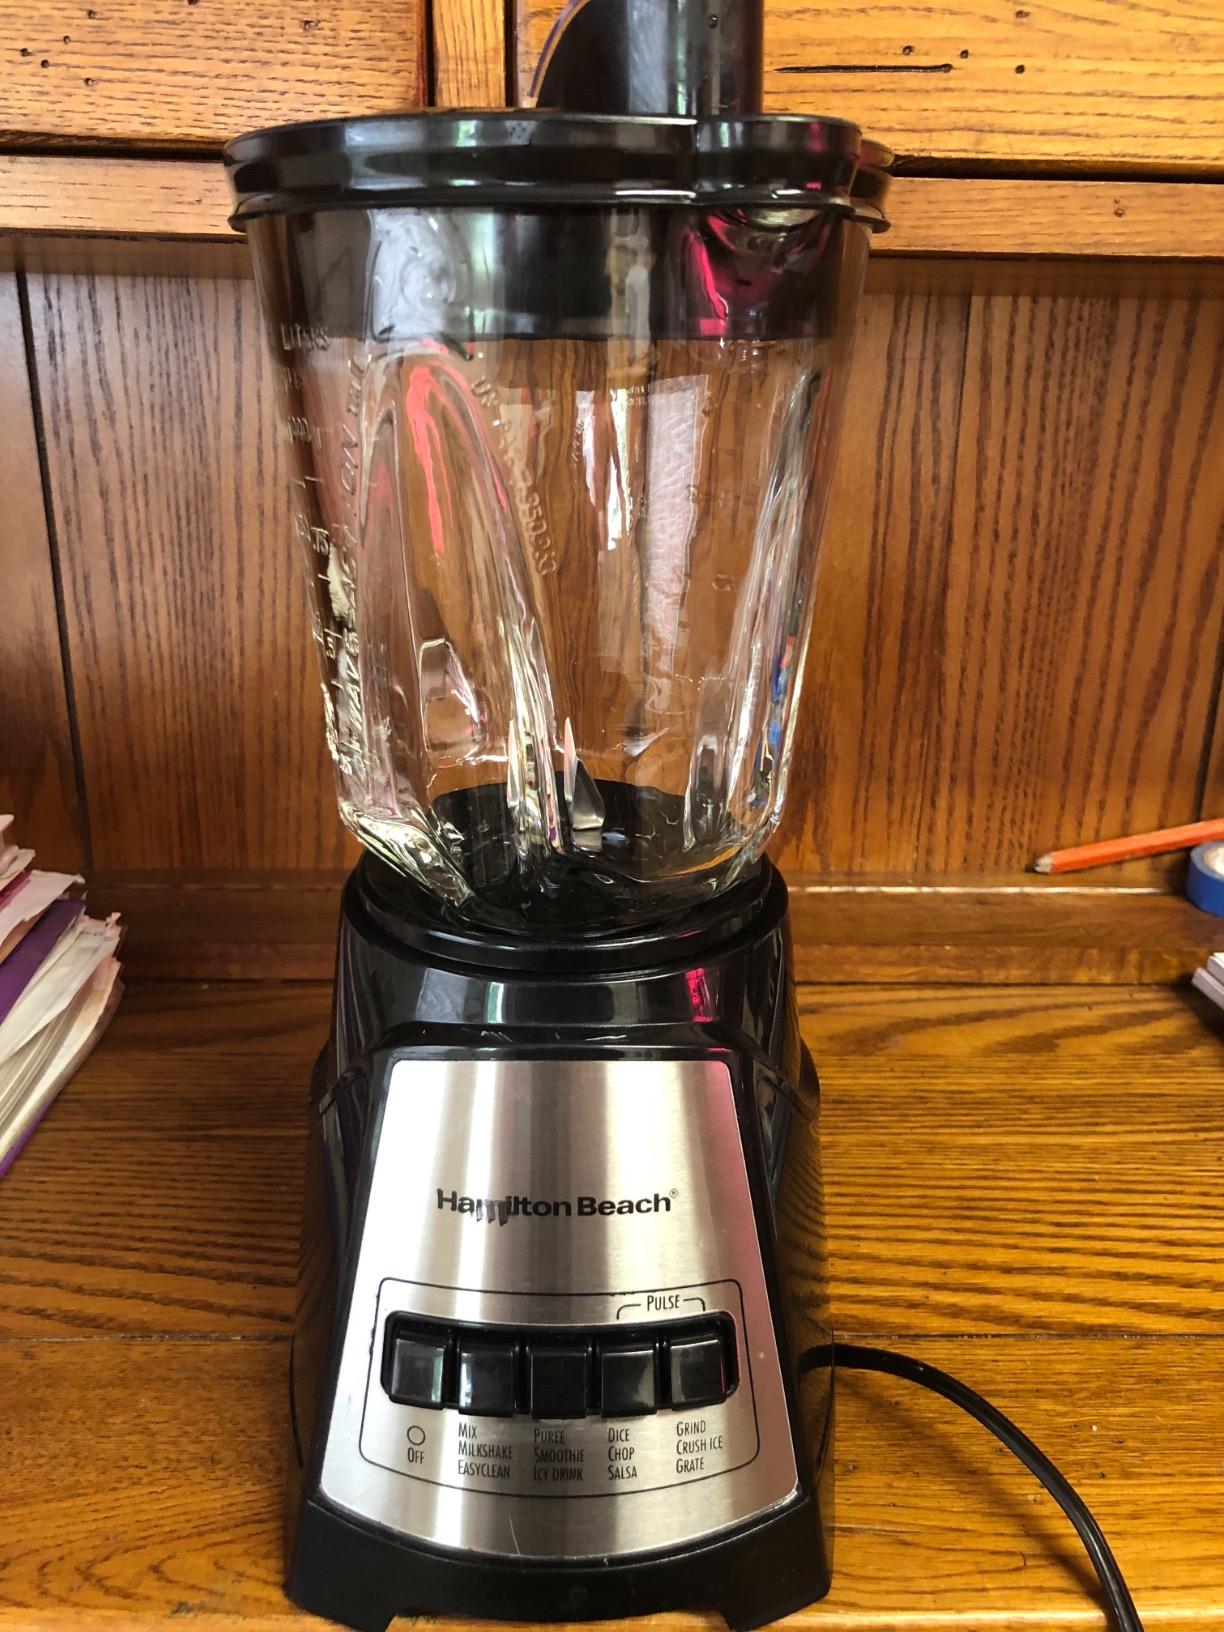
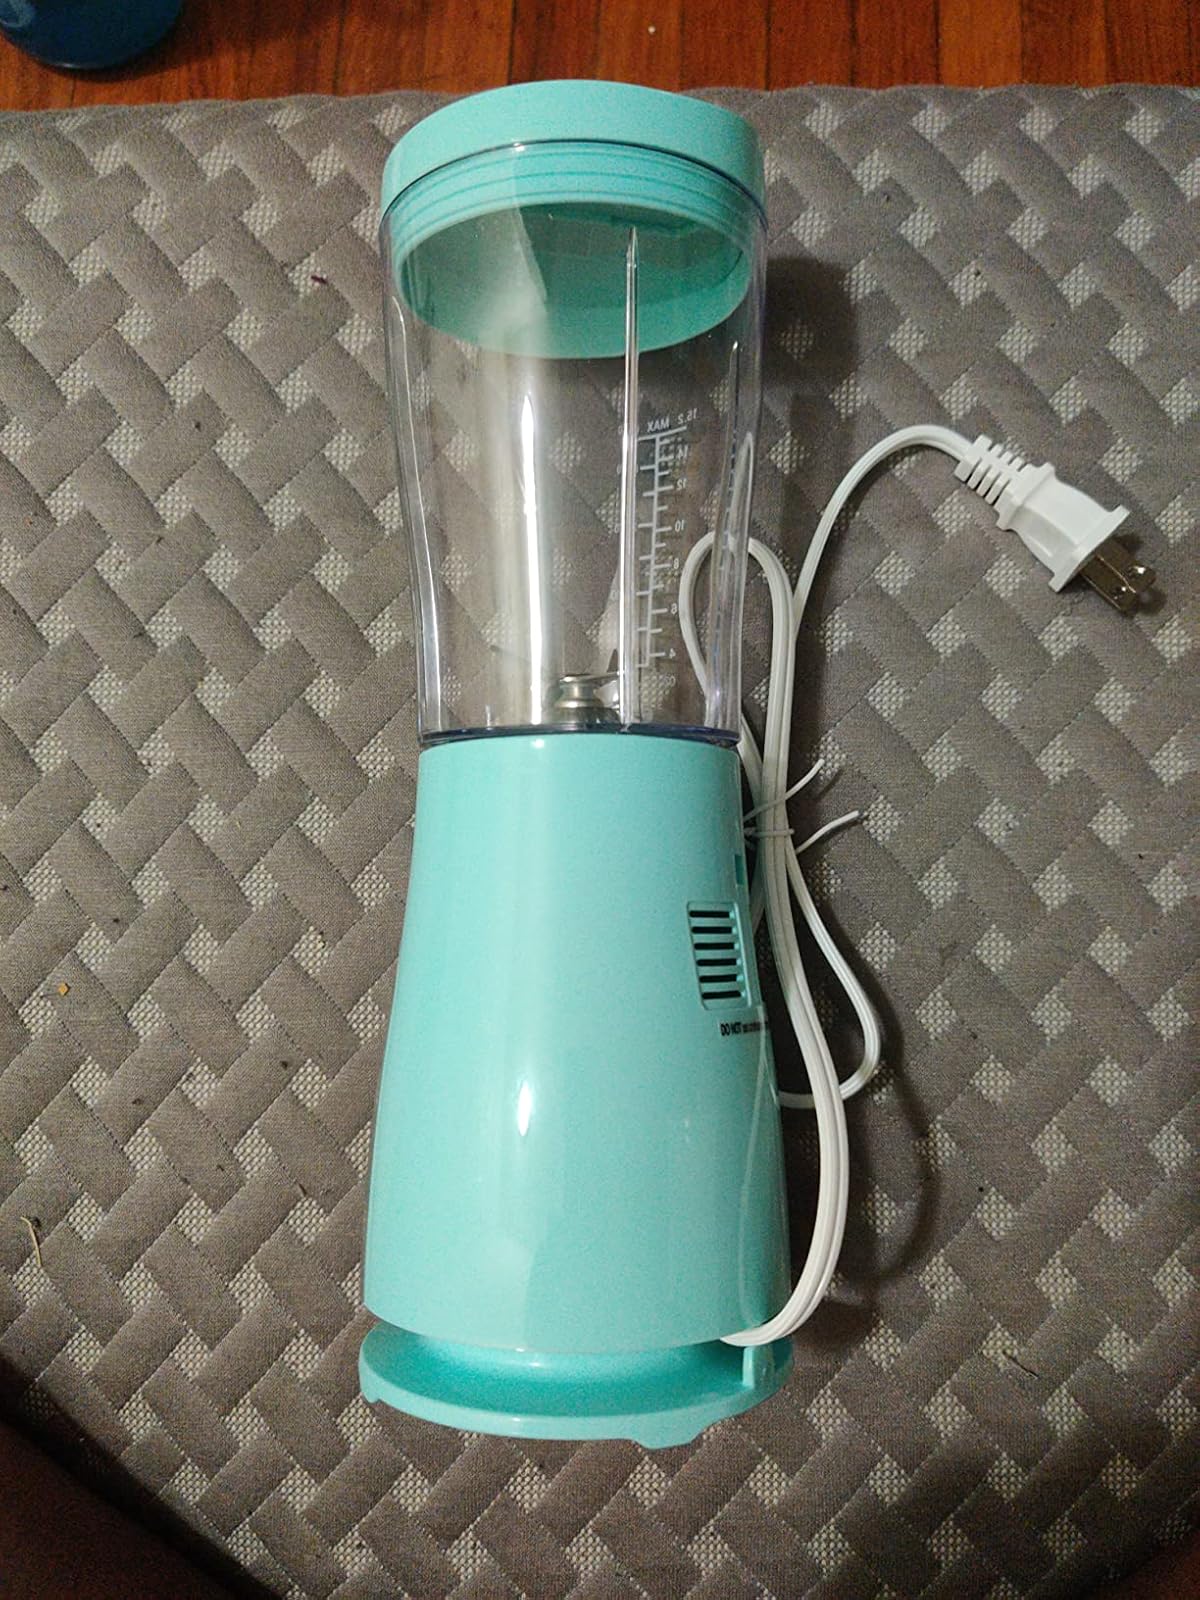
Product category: items_blender
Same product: no